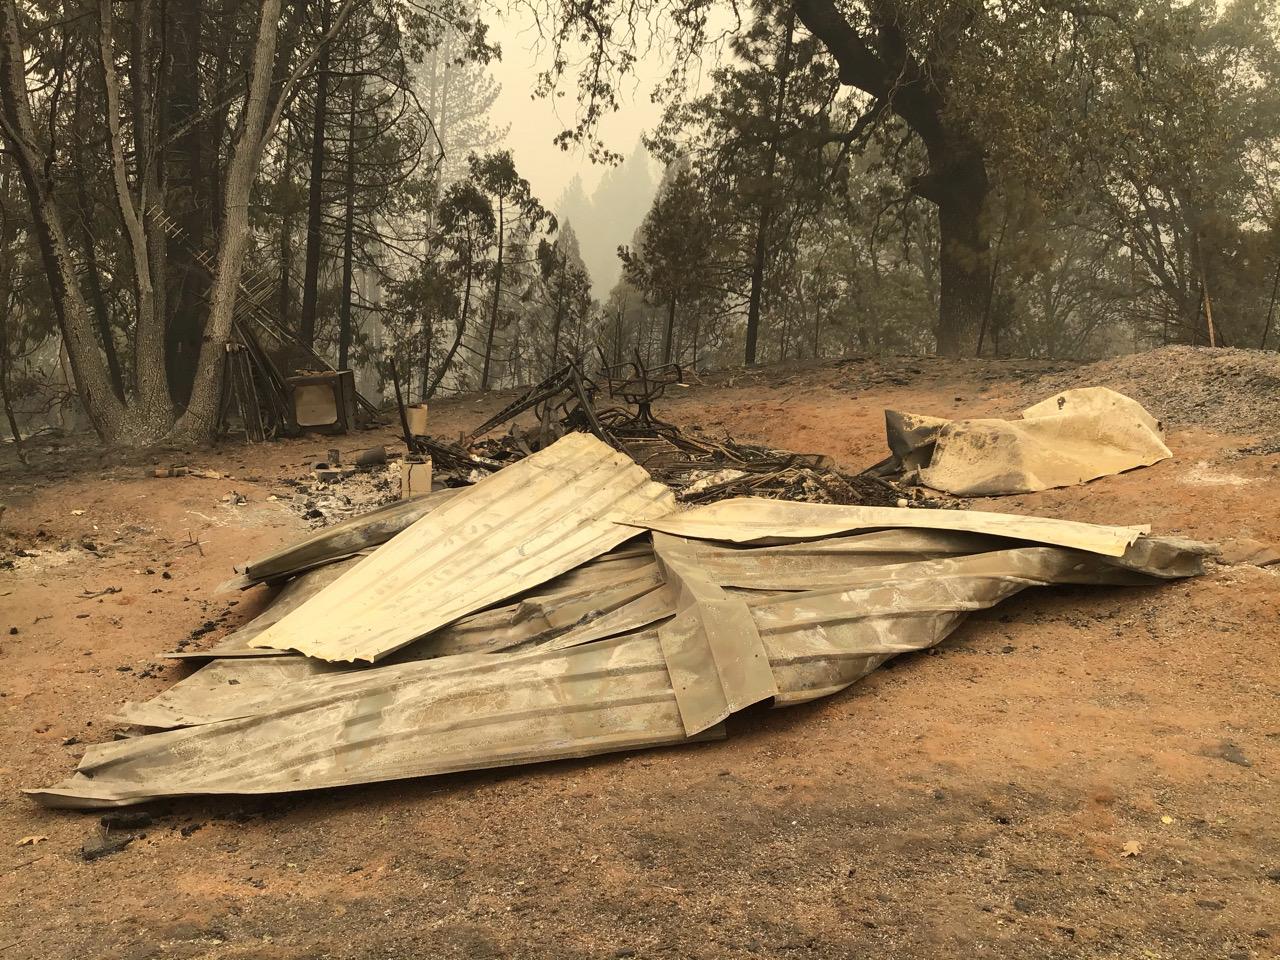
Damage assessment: destroyed